2023 Macau Grand Prix

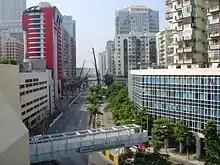
The Guia Circuit, where the race has been held

The Macau Grand Prix is a race considered by drivers as a stepping stone to higher motor racing categories such as Formula One, and is Macau's most prestigious international sporting event. The event was made a non-championship round of the FIA Formula 3 Championship for the first time in 2019, before the COVID-19 pandemic caused heavy disruptions, particularly concerning entry of foreign drivers into Macau. This caused the race to be held as a domestic Formula 4 event for three years, serving as a round of the Chinese Formula 4 Championship.